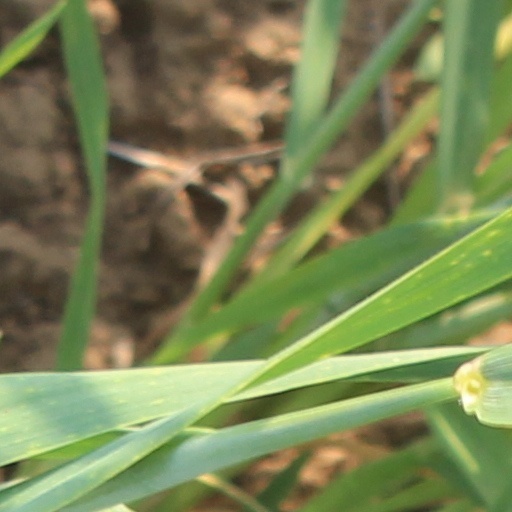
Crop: wheat